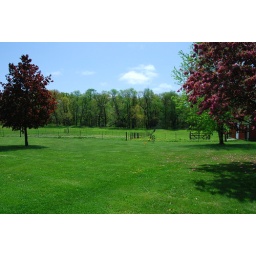
standing by the house